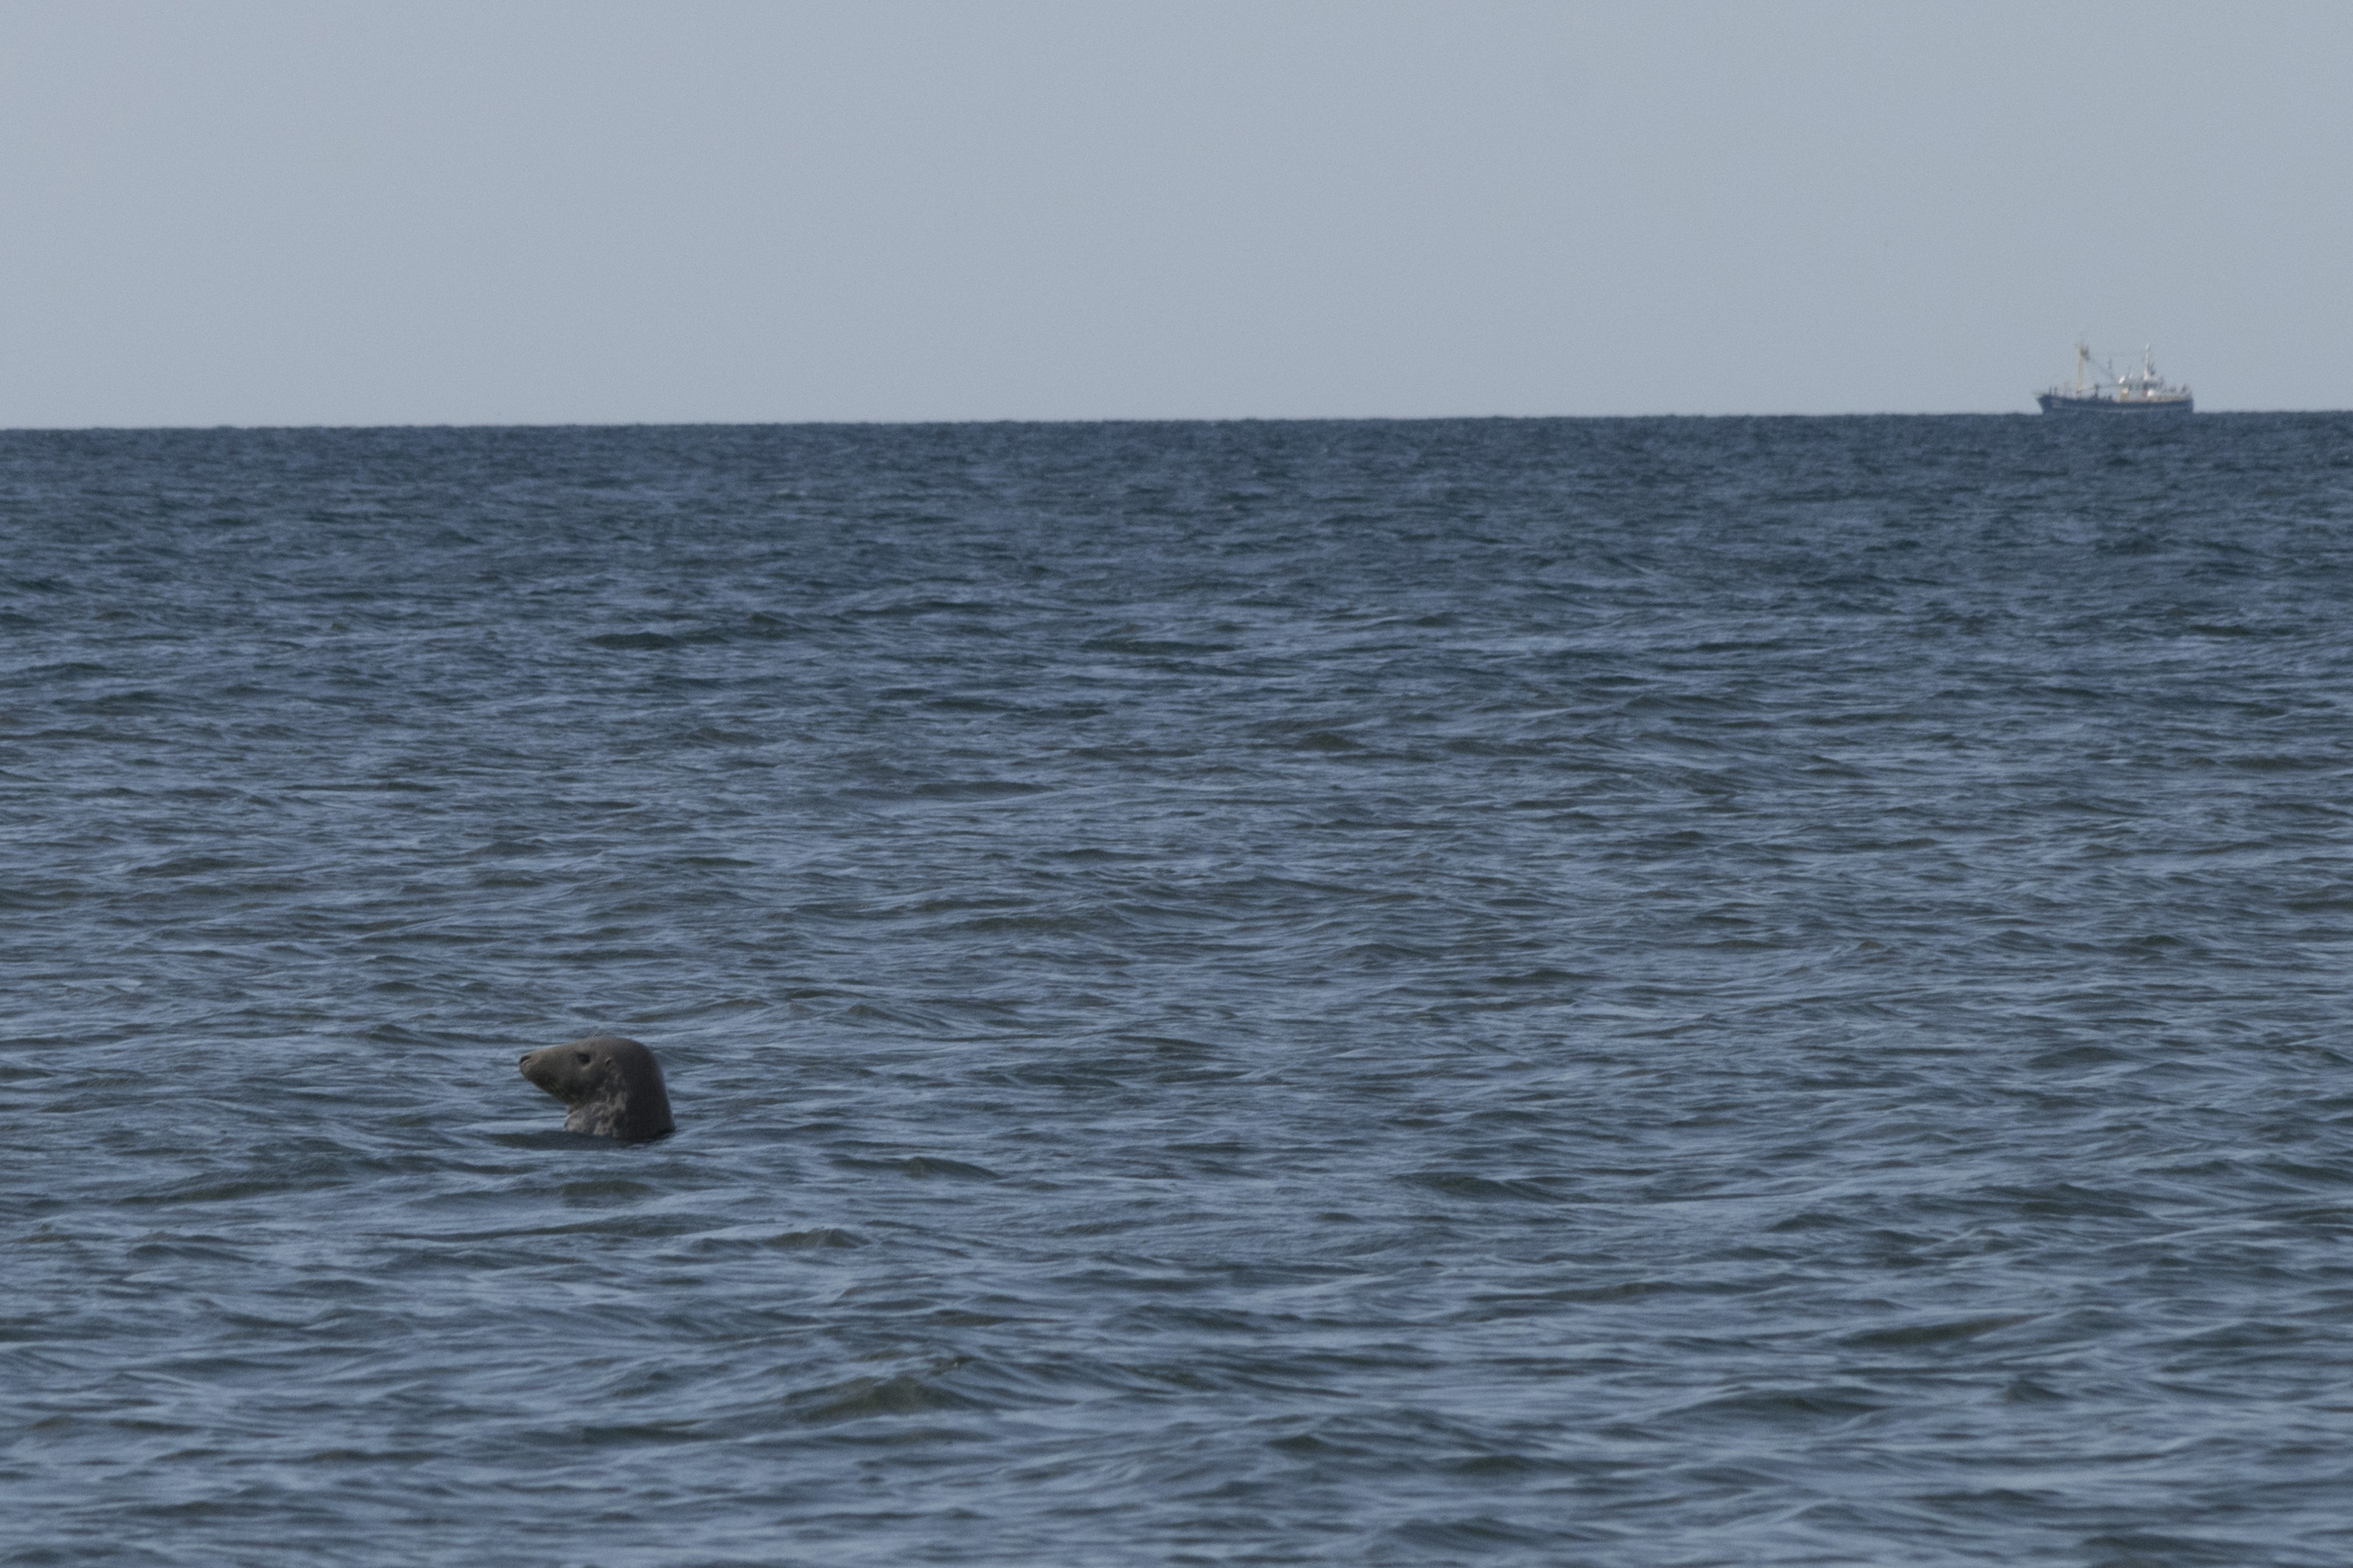
beach, sea, coast, water, outdoor, ocean, horizon, shore, wave, photo, bay, nikon, seal, holland, nederland, netherlands, dutch, outdoorphotography, picture, photograph, fotos, foto, northsea, noordzee, paulvandevelde, pdvandevelde, padagudaloma, natuurfotografie, naturephotographer, dordrecht, nederlandinfotos, texel, pvdvfotografie, pdvandeveldedordrecht, nederlandsefotografie, dutchphotogaraphy, totallydutch, fotografienederland, hollandsefotografie, fotografieholland, decocksdorp, zeehond